Oh! Carol

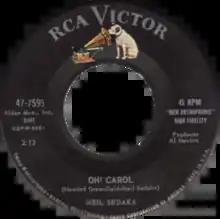
Side A of U.S. single

"Oh! Carol" is an international hit written by American singer, songwriter and pianist Neil Sedaka and Howard Greenfield in early 1959, and recorded by Sedaka.